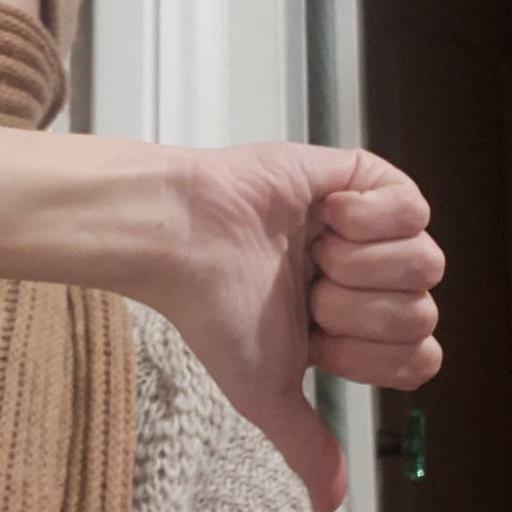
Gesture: dislike